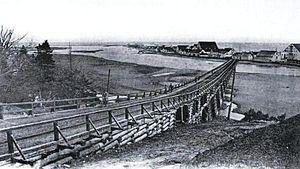
Impression (photomécanique), Le barachois, Paspébiac, Gaspésie, QC, vers 1910, Encre sur papier monté sur carton - Phototypie - 8.4 x 14.1 cm
Paspébiac est une ville du Québec, située dans la municipalité régionale de comté de Bonaventure, dans la région administrative de la Gaspésie–Îles-de-la-Madeleine. La municipalité est membre de la Fédération des Villages-relais du Québec.